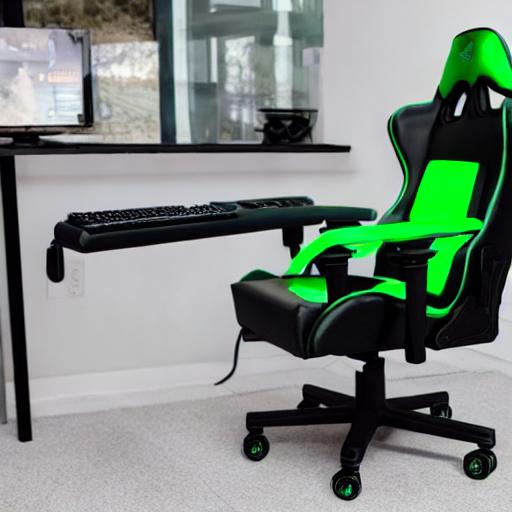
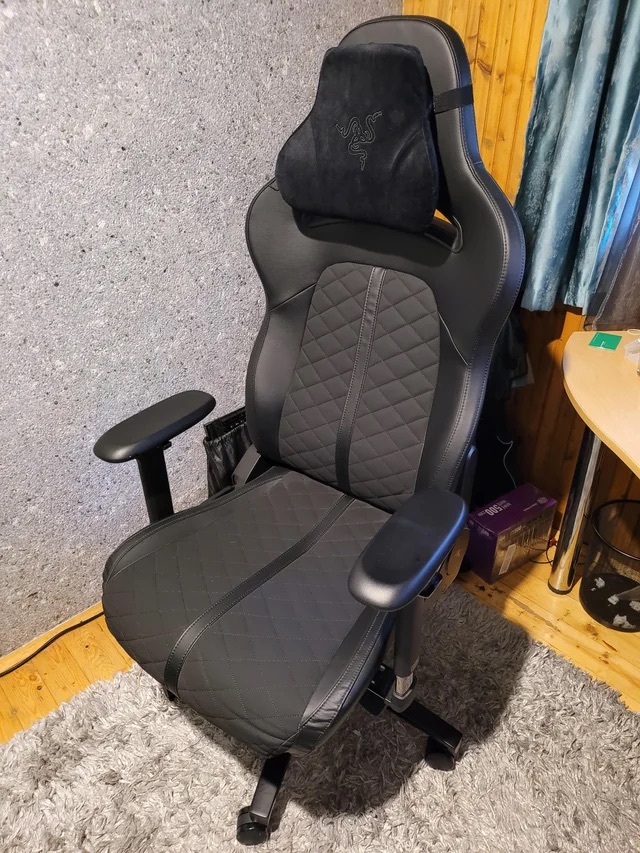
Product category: items_chair
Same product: no